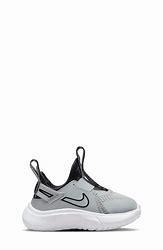
Brand: Nike
Model: Flex Plus